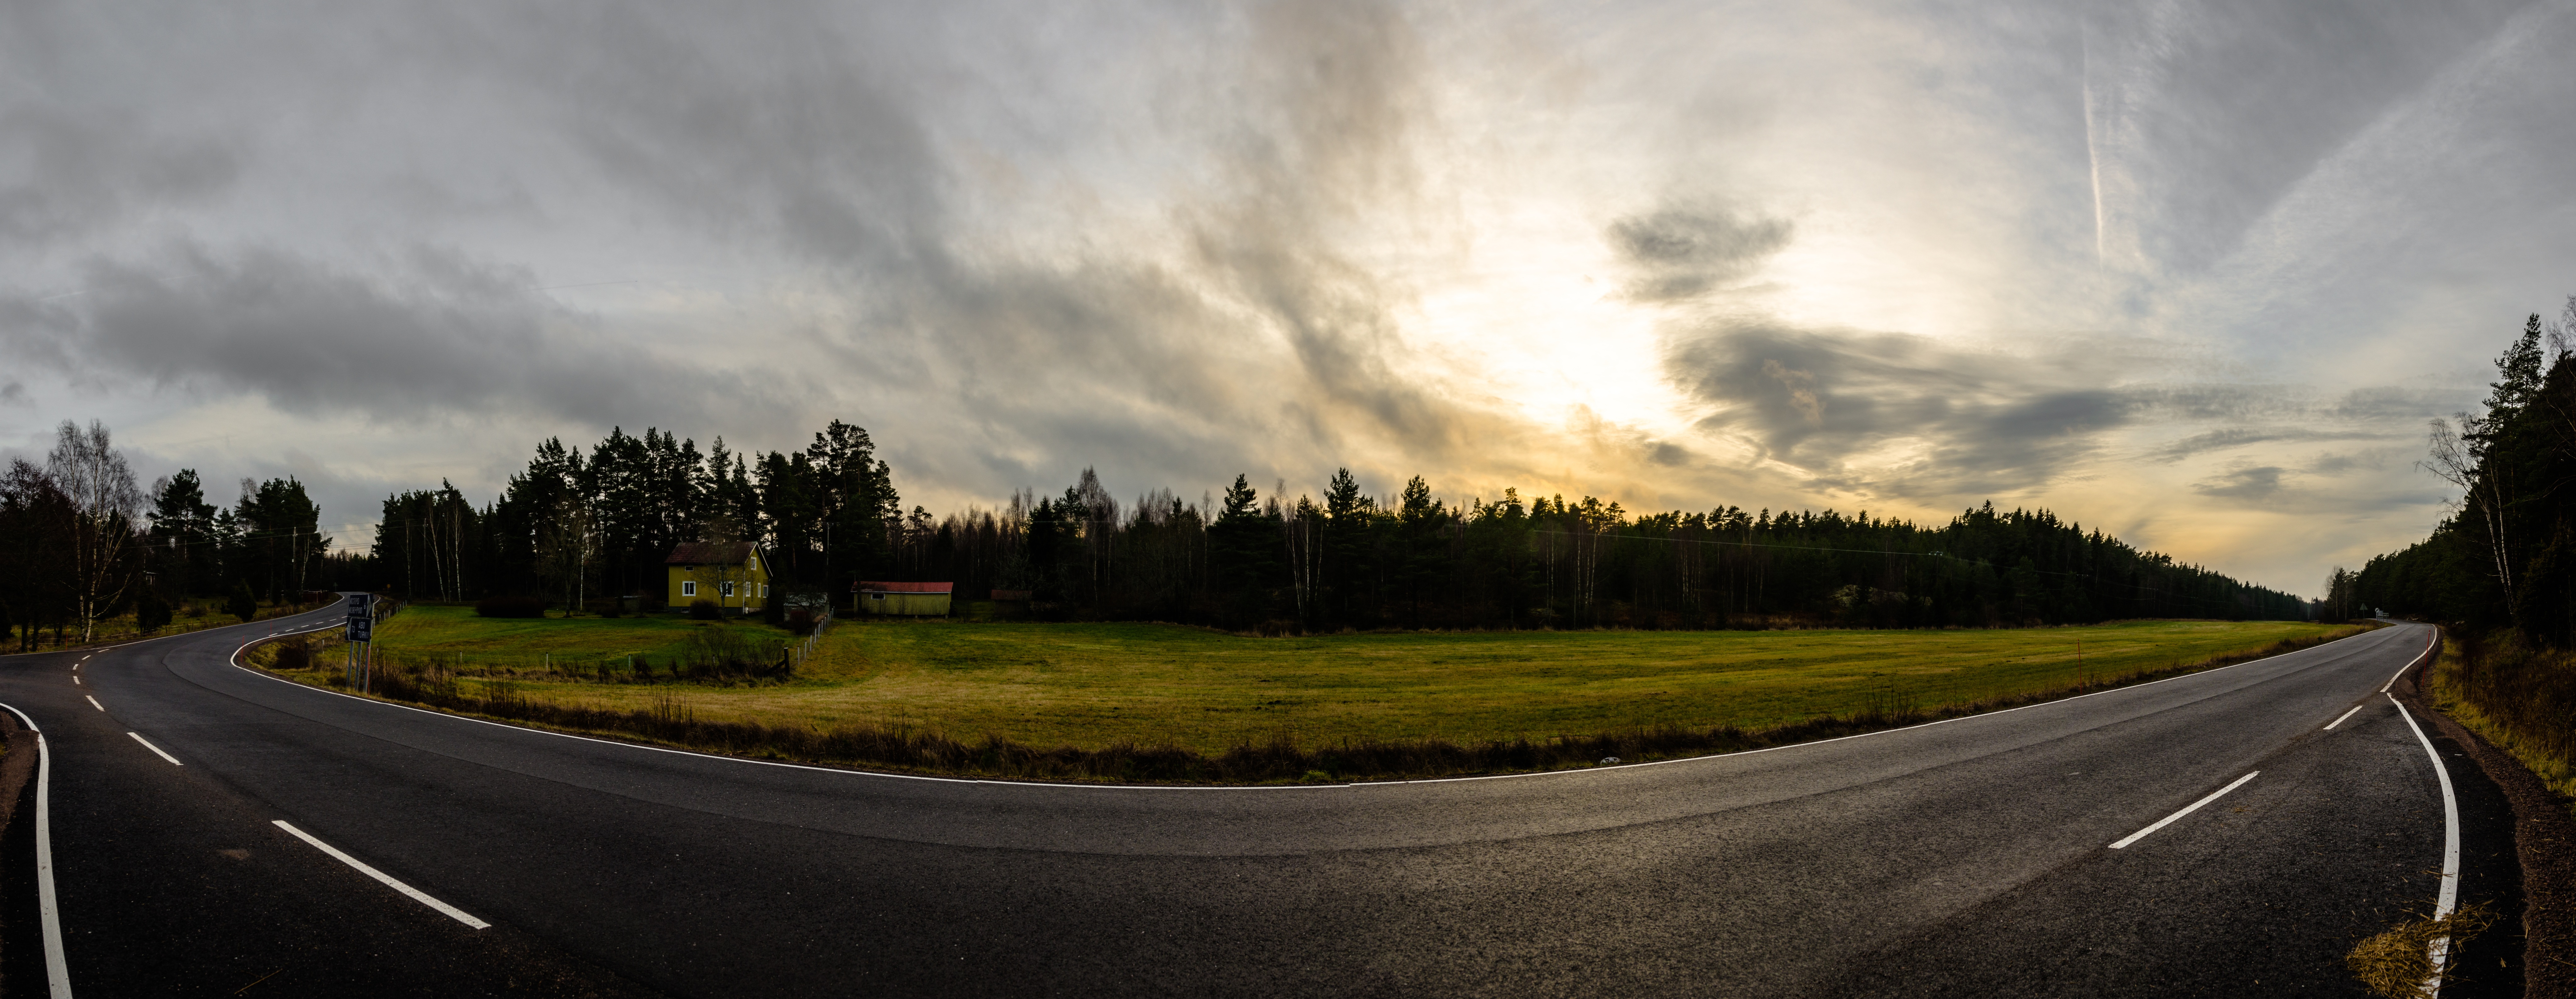
tree, nature, light, cloud, sky, road, sunlight, morning, dusk, evening, reflection, weather, infrastructure, rural area, meteorological phenomenon, atmospheric phenomenon